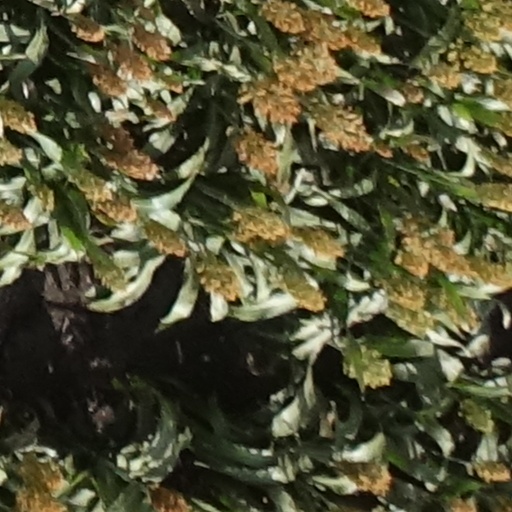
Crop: sorghum